Iowa Highway 4

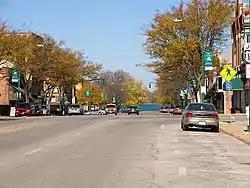
Iowa 4 along Broadway in Emmetsburg

After crossing US 20 at a diamond interchange, Iowa 4 continues north, and intersects Iowa 7. They overlap through Pomeroy, then Iowa 4 goes north through Pocahontas, which is where it intersects Iowa 3. North of Pocahontas, Iowa 4 meets Iowa 10 east of Havelock before passing through Mallard. Iowa 4 then goes north into Emmetsburg, where it meets US 18.